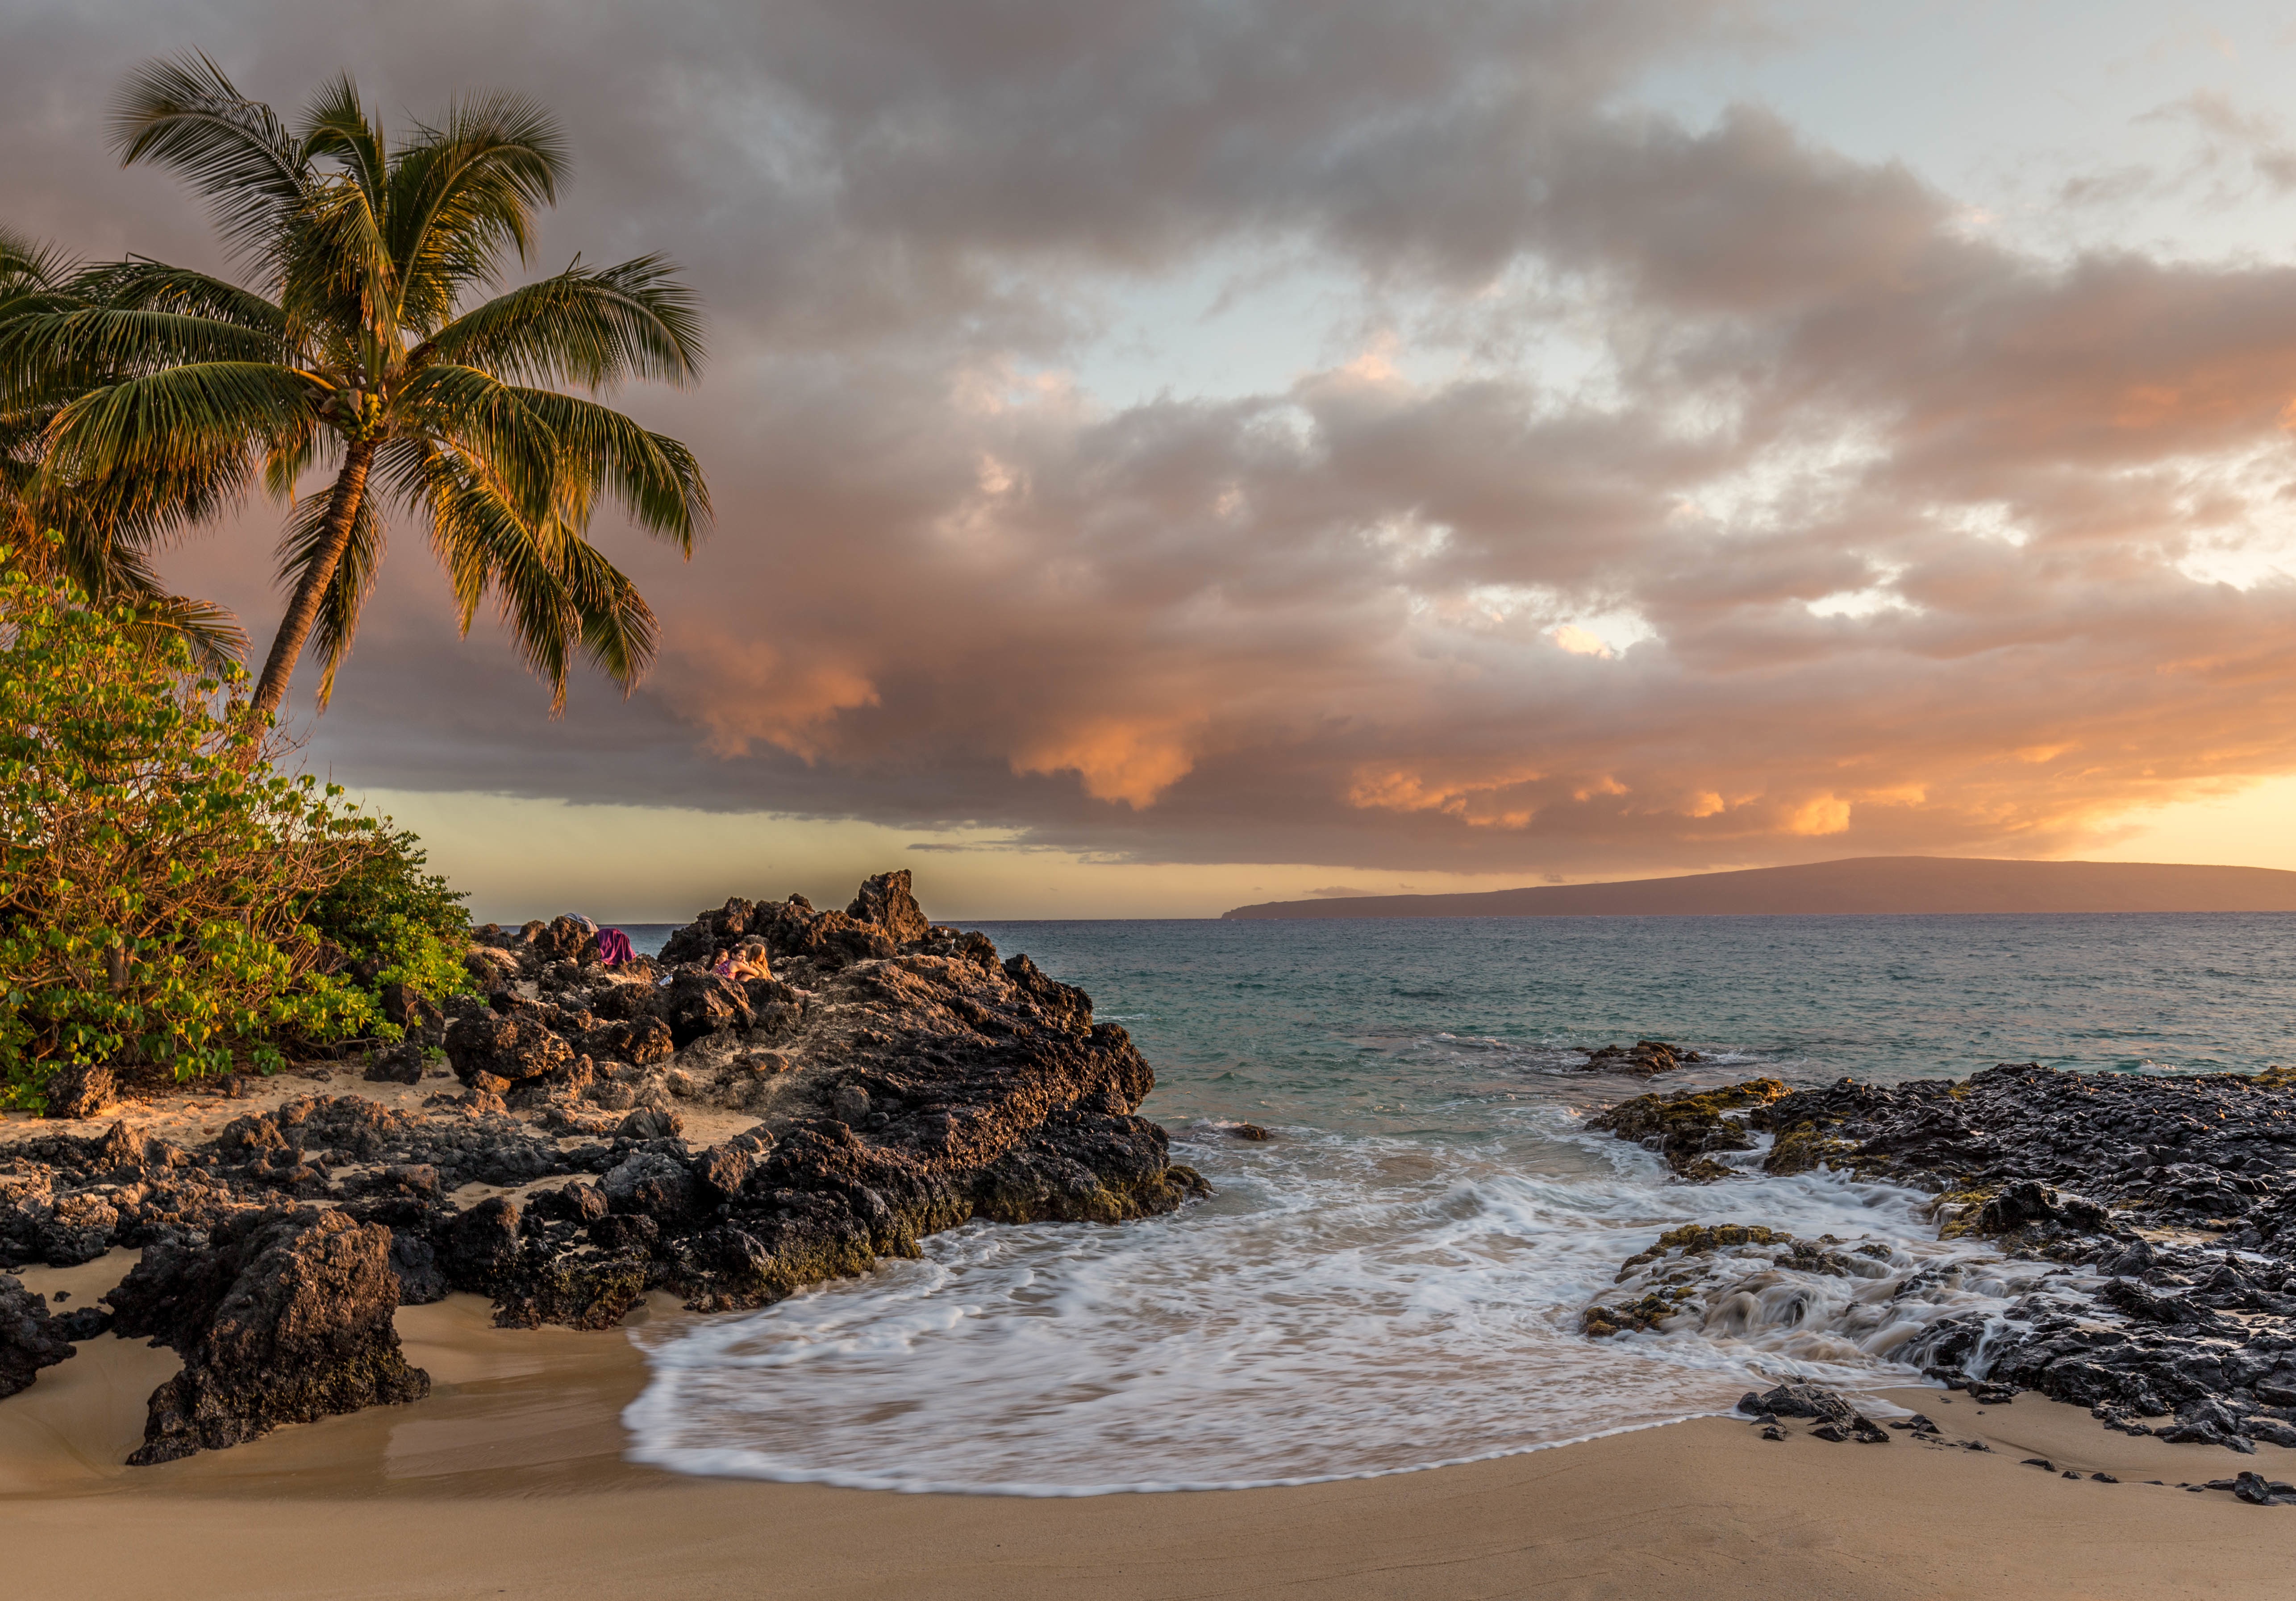
beach, sea, coast, water, sand, rock, ocean, cloud, sunrise, sunset, palm tree, shore, wave, vacation, dusk, bay, material, body of water, tropics, cape, wind wave, arecales